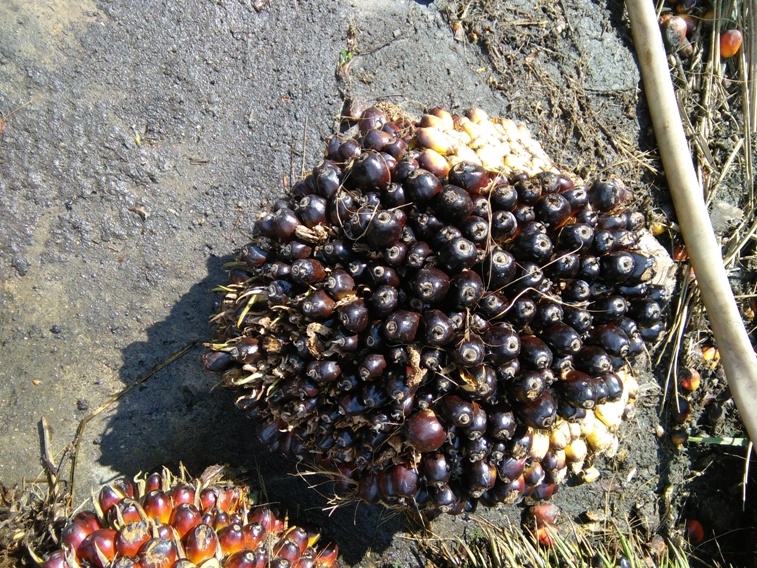
Ripeness: Unripe